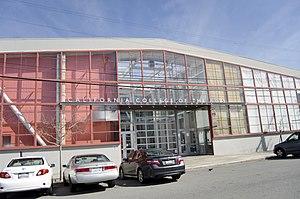
Le California College of the Arts est une école d'art, de design, d'architecture et d'écriture composée de deux campus en Californie, d'un à San Francisco et d'un à Oakland. Fondée en 1907, l'école compte environ 1 500 étudiants de premier cycle et 500 étudiants des cycles supérieurs.